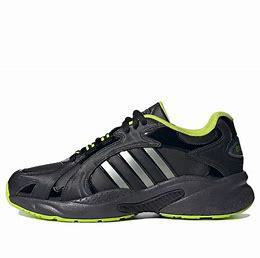
Brand: adidas
Model: neo Adidas NEO Crazychaos